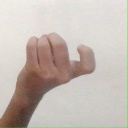
अक्षर: ज